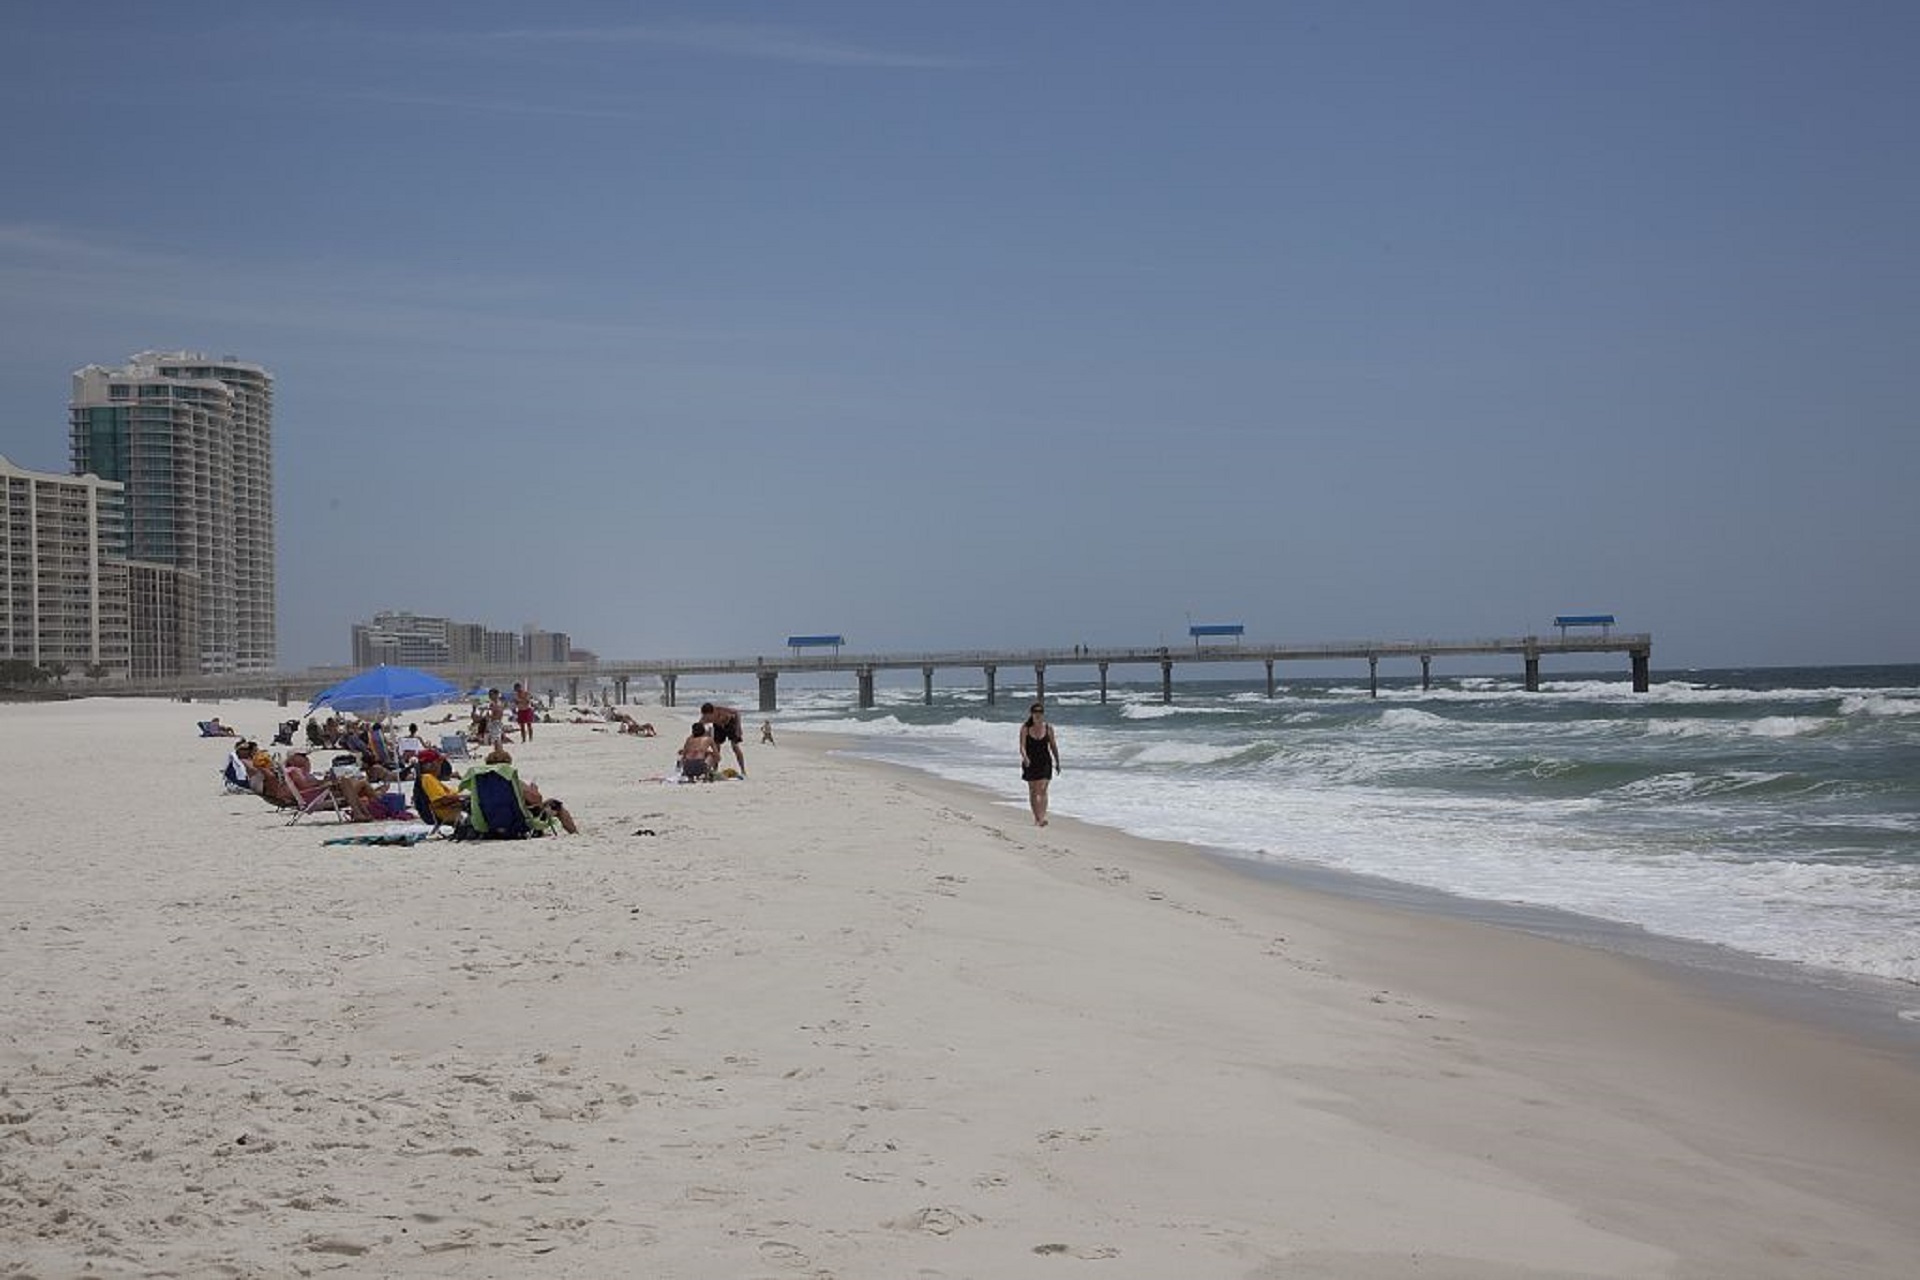
beach, sea, coast, sand, ocean, boardwalk, sun, white, shore, wave, walkway, vacation, tan, surf, seascape, bay, body of water, waves, tourists, hotels, wind wave